Turning Point: The Battle of Stalingrad

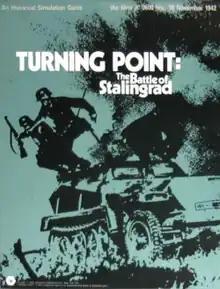

Turning Point: The Battle of Stalingrad is a board wargame published by Simulations Publications Inc. (SPI) in 1972 that simulates the Battle of Stalingrad during World War II, and the factors that led to the encirclement and destruction of Germany's Sixth Army.